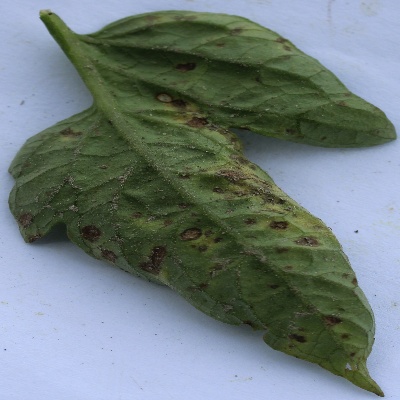
Crop: Tomato
Condition: septoria leaf spot